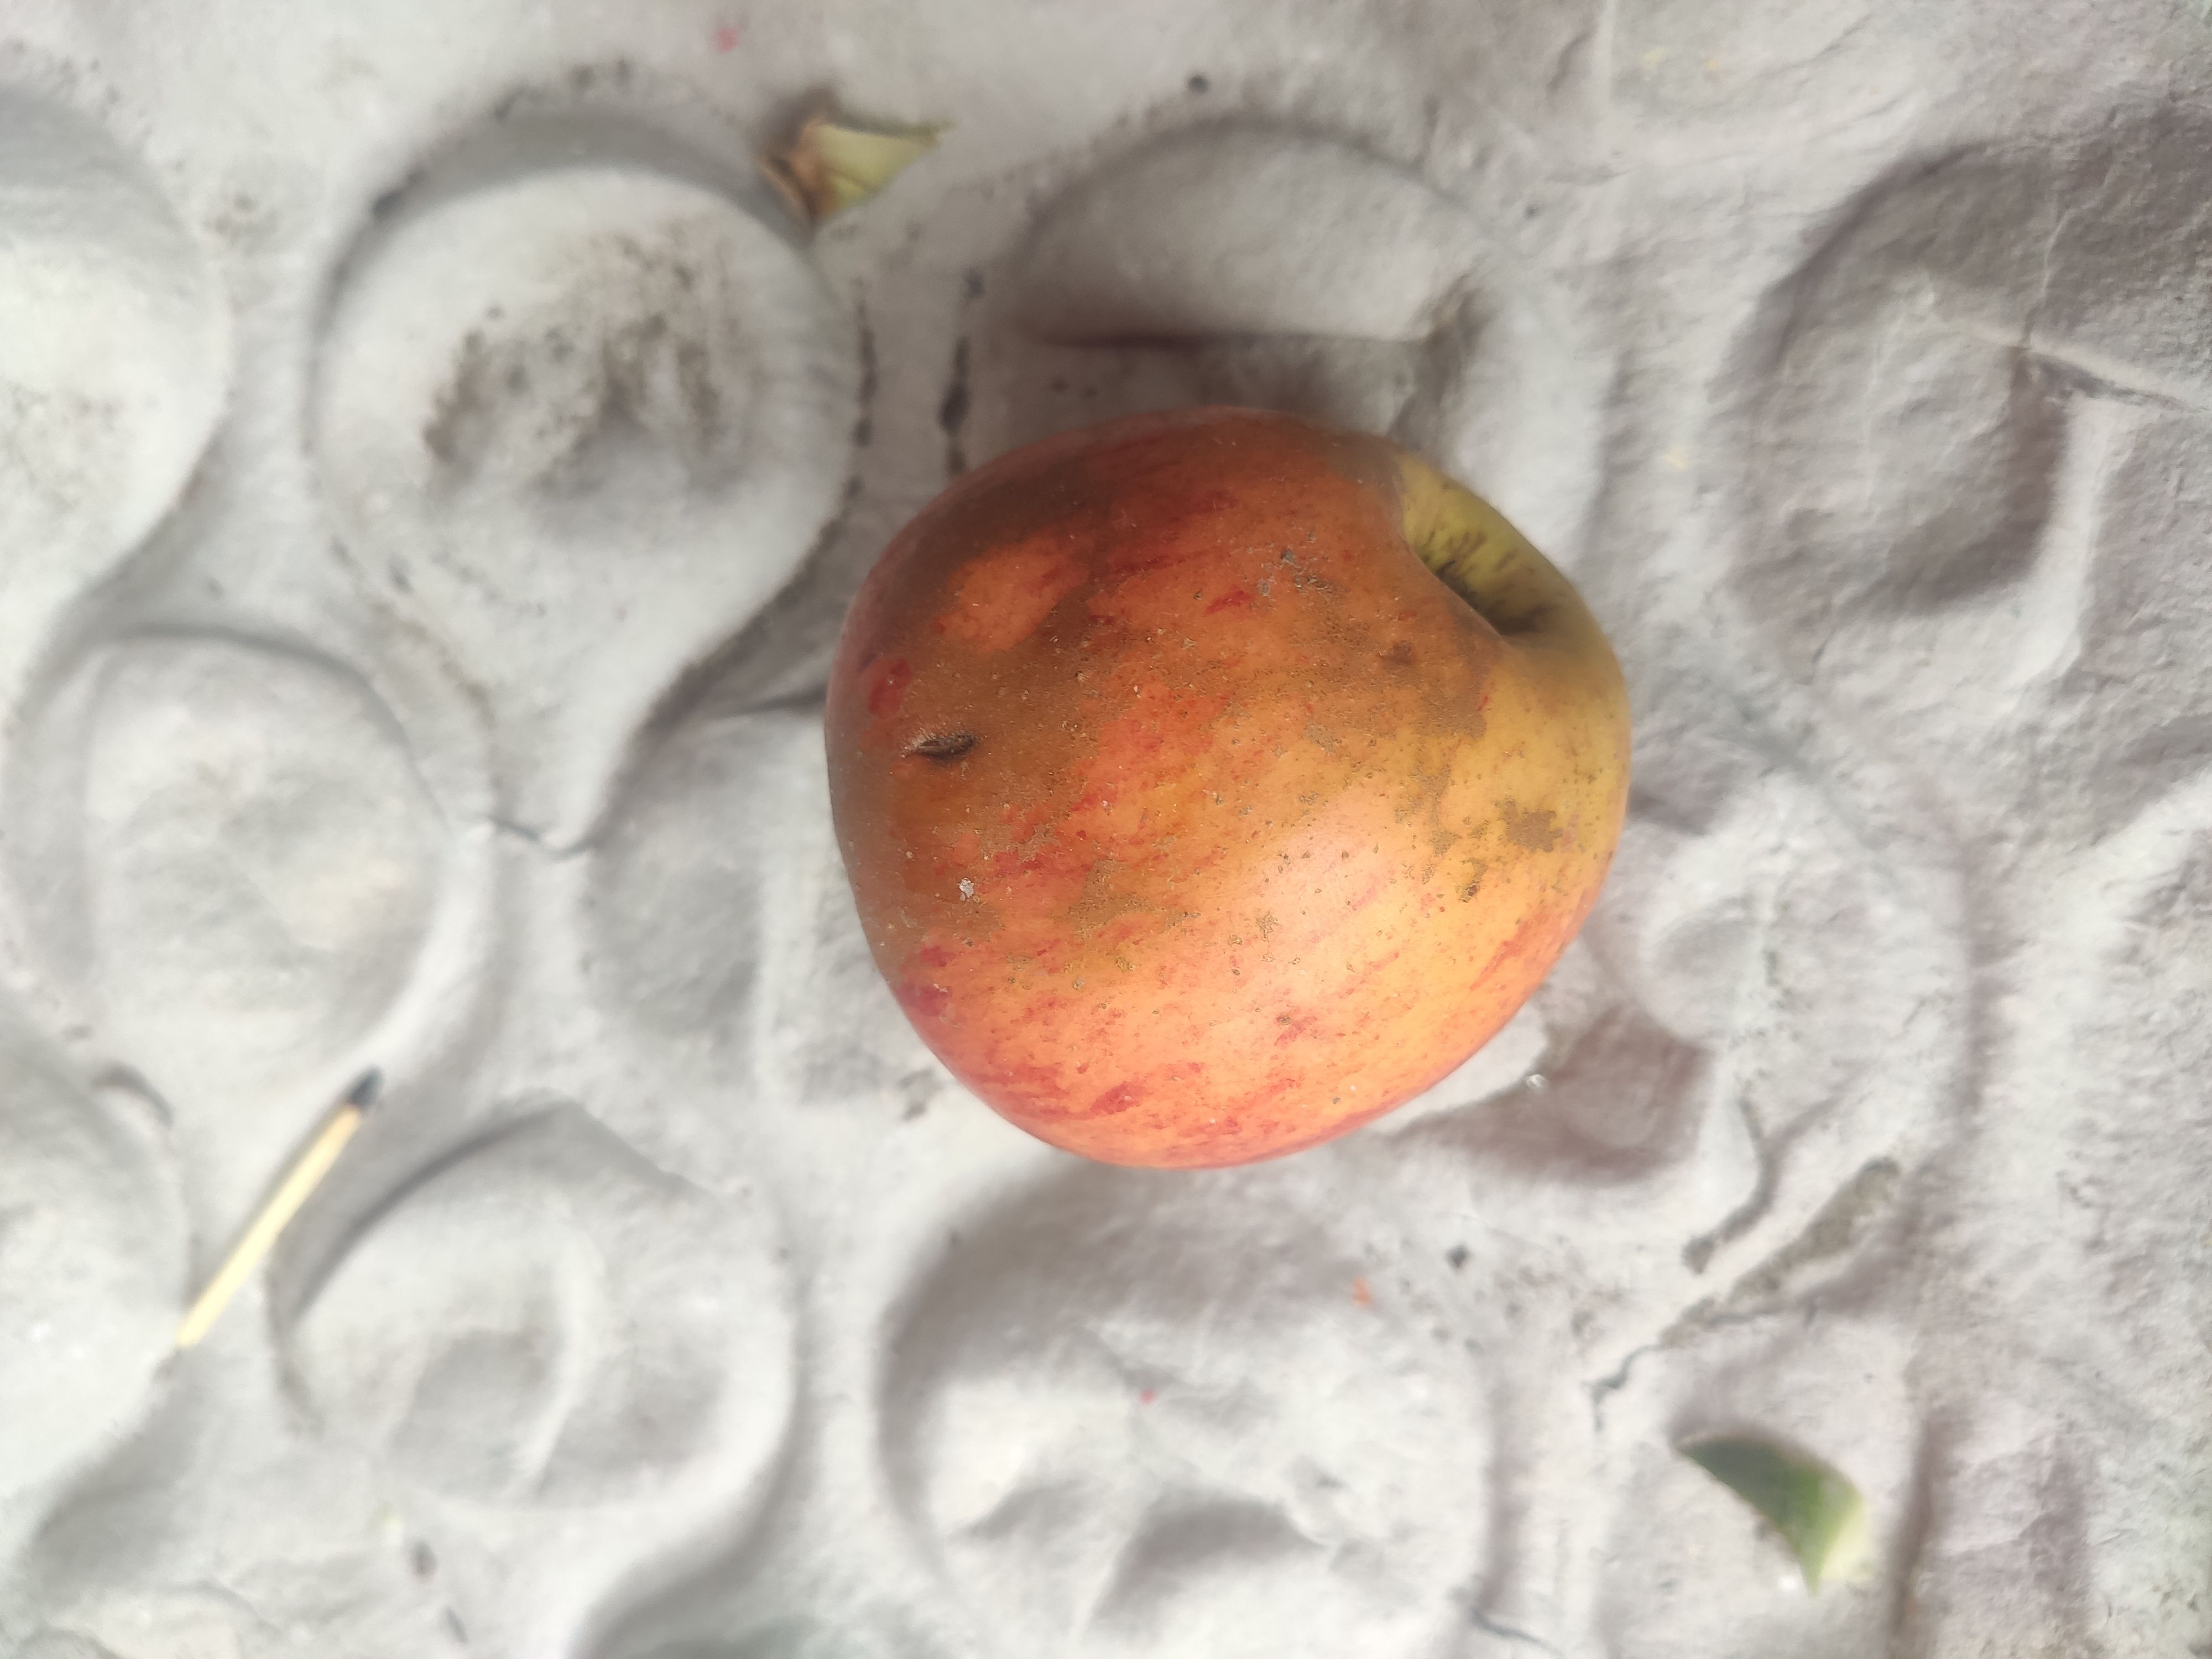
Fruit: apple
Grade: 2nd-grade